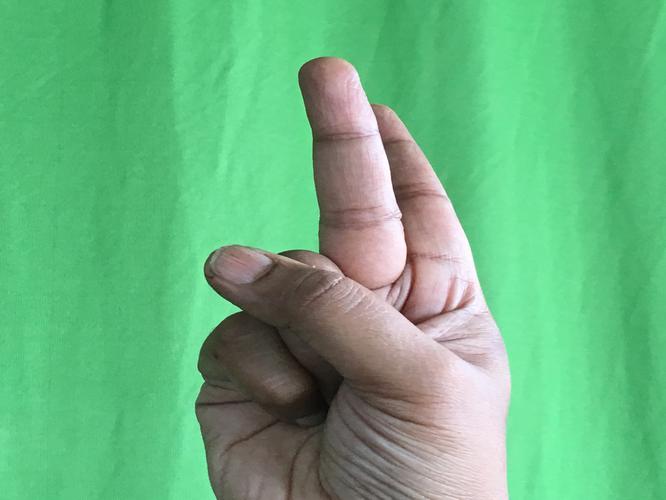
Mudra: Katrimukha
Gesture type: single_hand